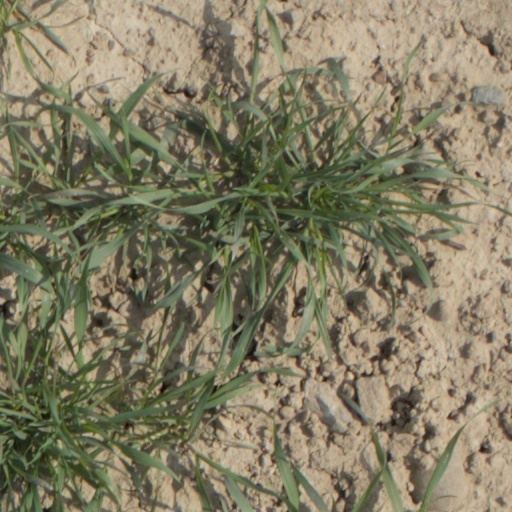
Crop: wheat